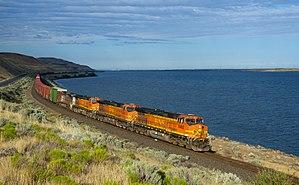
La GE Dash 9-44CW est une locomotive Diesel produite par le constructeur GE Transportation, filiale du géant industriel américain General Electric. Comme c'est la tradition depuis les années 1970 avec les locomotives de type « Dash 7 », son identification « Dash 9 » signifie que sa fabrication a été lancée dans les années 1990.